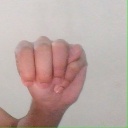
अक्षर: म